Beclean

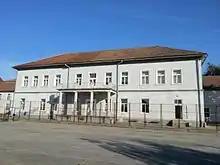
Grigore Silași Gymnasium

Beclean is home to four high schools: the Petru Rareș National College, the Henri Coandă Technological High School, the Beclean Agricultural Technological High School, and High School Nr. 1. There is also a middle school, the Grigore Silași Gymnasium.